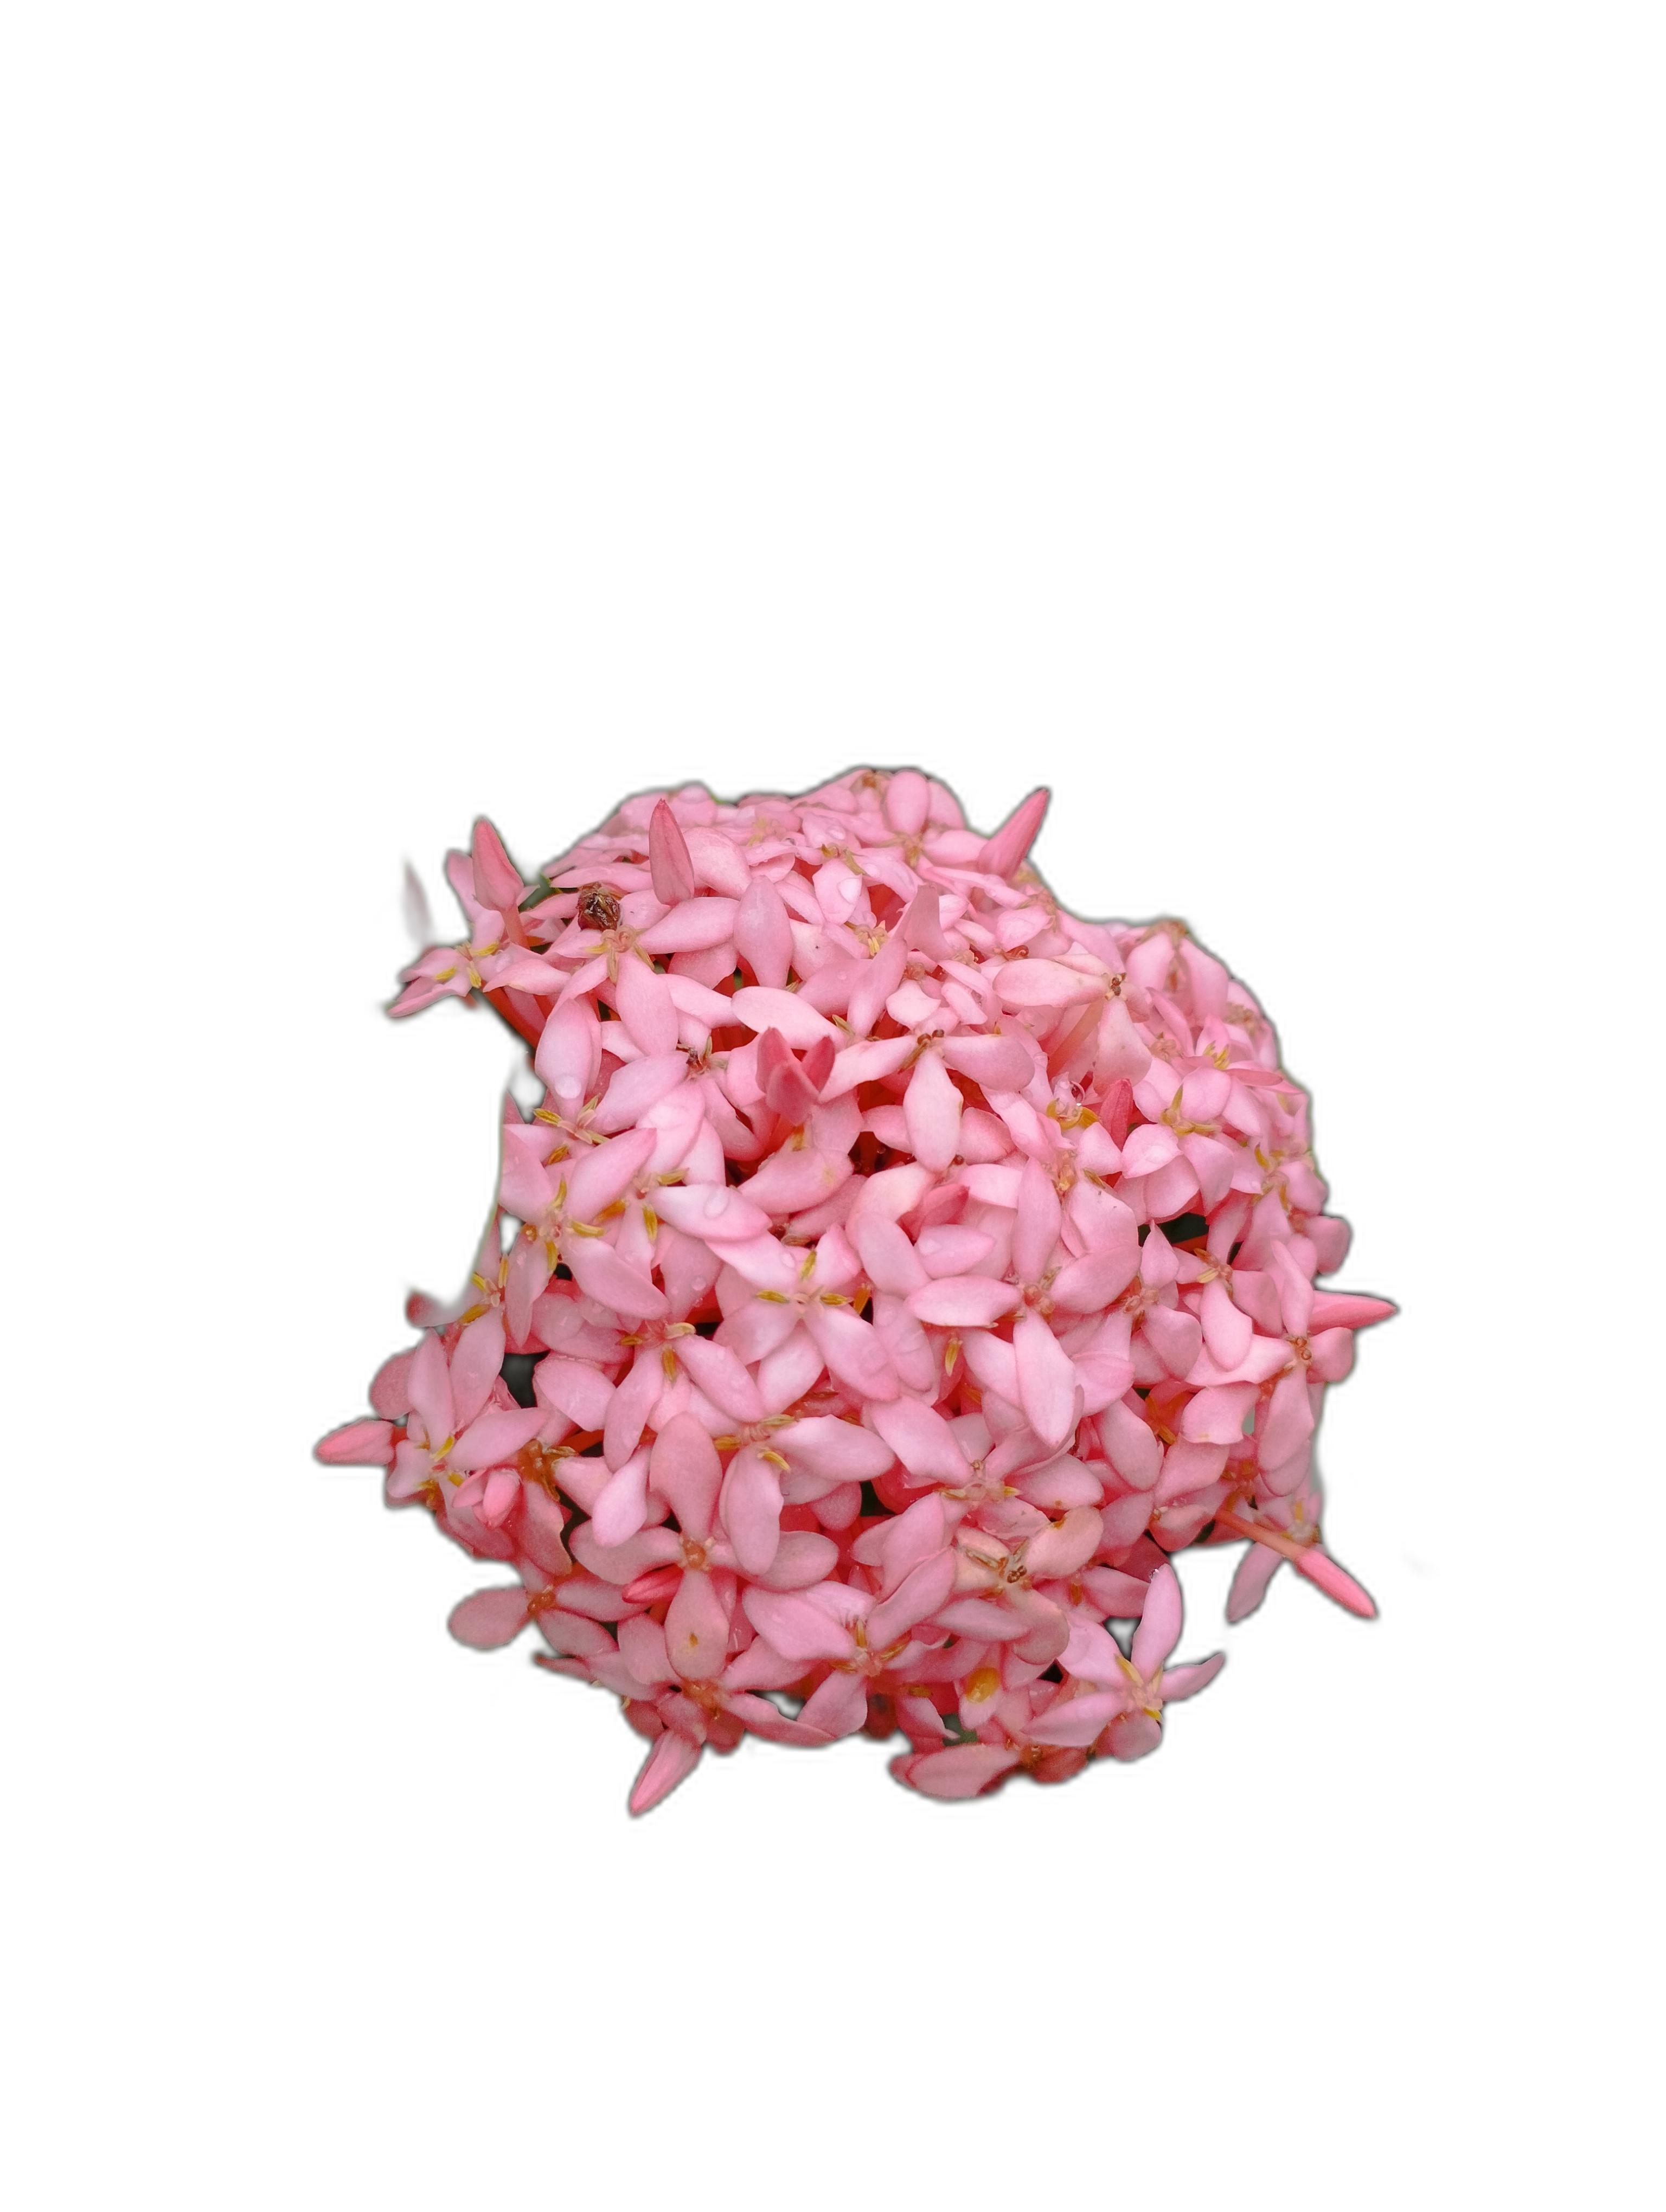
Label: Jungle geranium